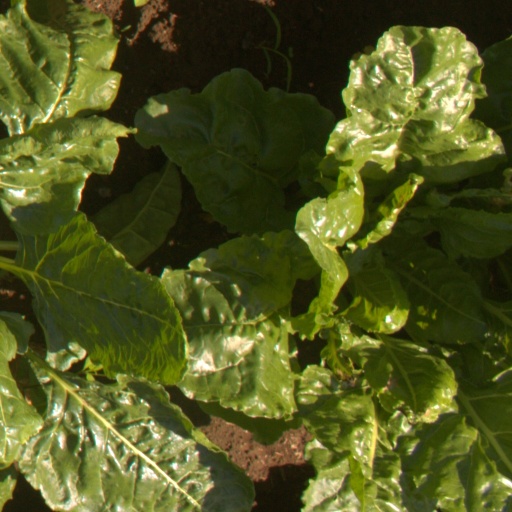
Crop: sugar beet